George Wyndham, 3rd Earl of Egremont

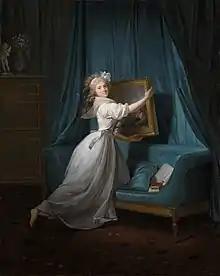
Mistress Rosalie Duthé painted by Henri-Pierre Danloux

As a young man in London, Egremont gave a gilded coach to Rosalie Duthé, sometimes called "the first officially recorded dumb blonde", a French courtesan who had moved to London during the French Revolution, with whom he was frequently seen at the opera. He was later close to Elizabeth Lamb, Viscountess Melbourne whose son William Lamb, later prime minister, was widely regarded as Wyndham's son and was said to look remarkably like him. Lamb often spent time at Petworth House as a child and continued to visit Egremont until the end of the Earl's life. Egremont called off a planned marriage to Lady Maria Walpole, a granddaughter of Prime Minister Sir Robert Walpole.